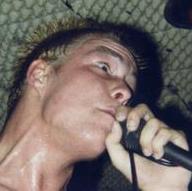
Age: 19